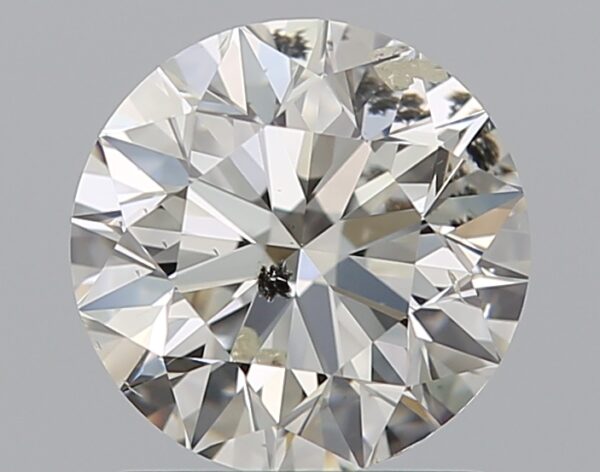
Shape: round
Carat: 1.2
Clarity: SI2
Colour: H
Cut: EX
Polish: EX
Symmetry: EX
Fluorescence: N
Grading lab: IGI
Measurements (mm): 6.76 x 6.72 x 4.26